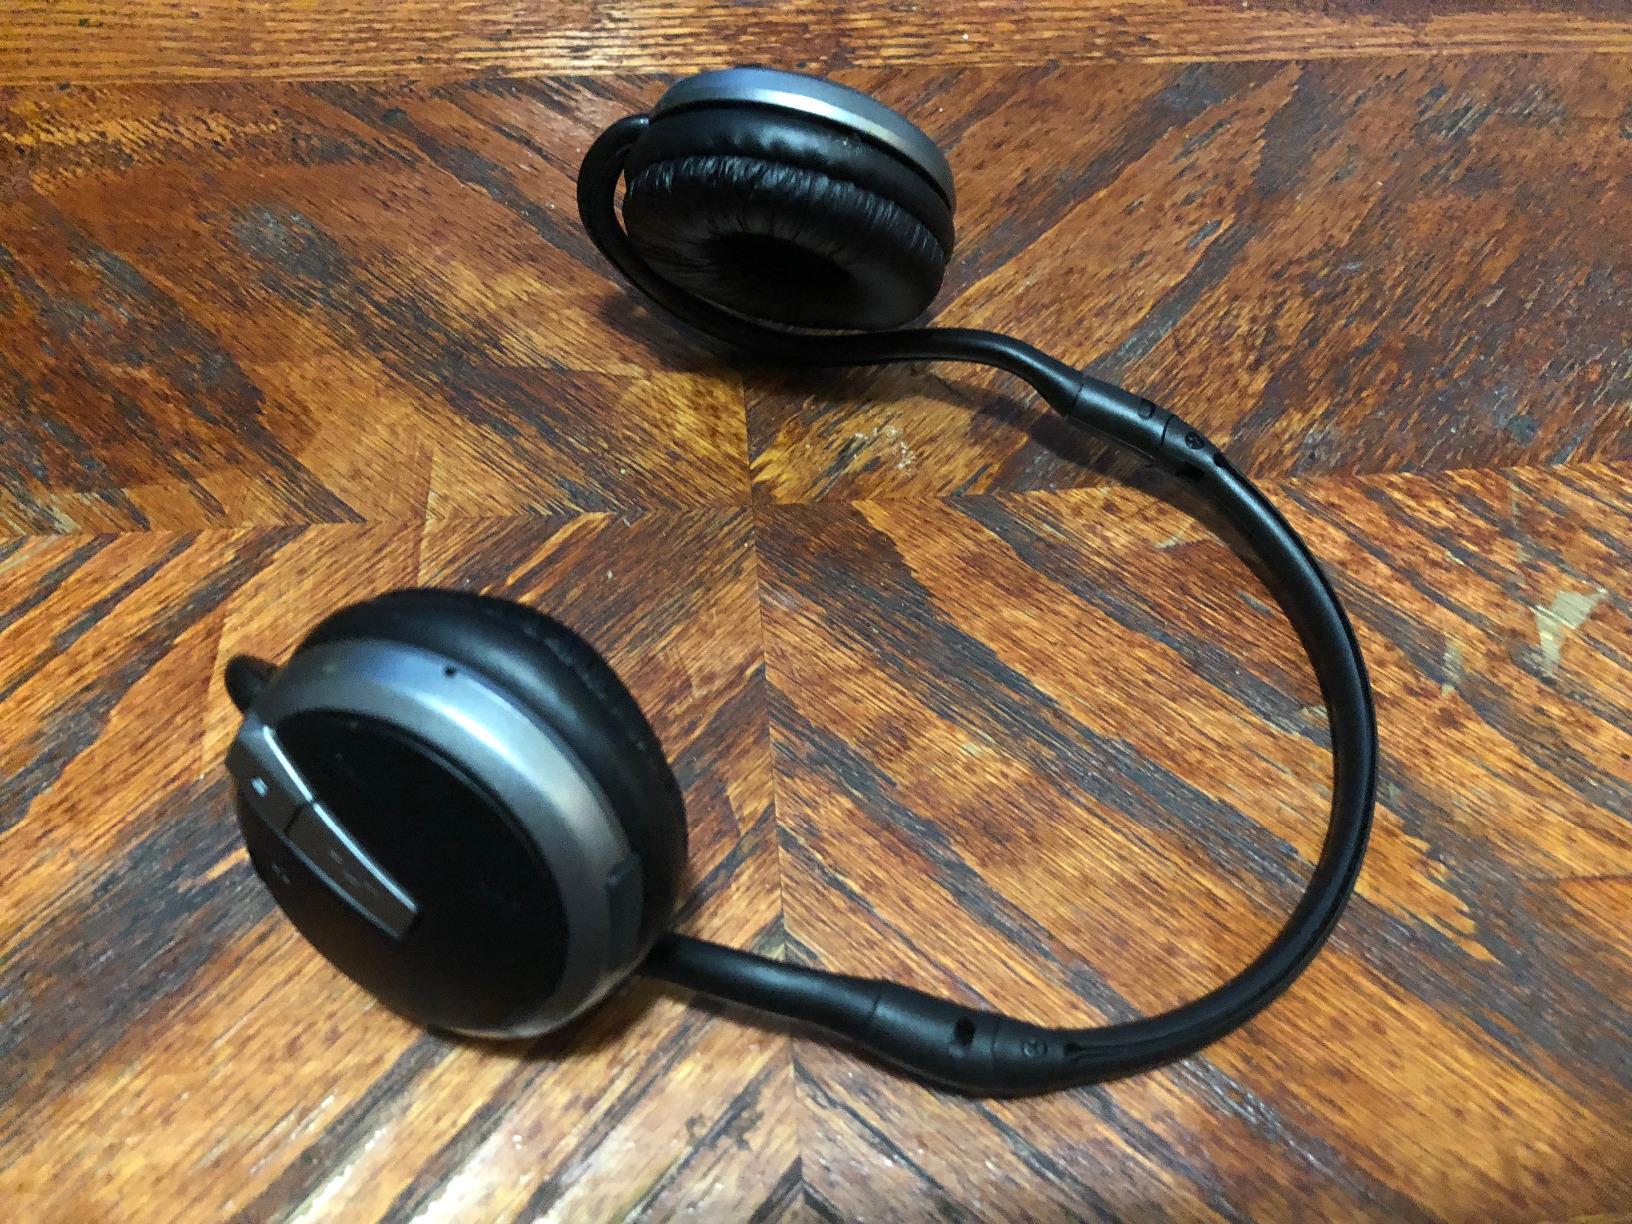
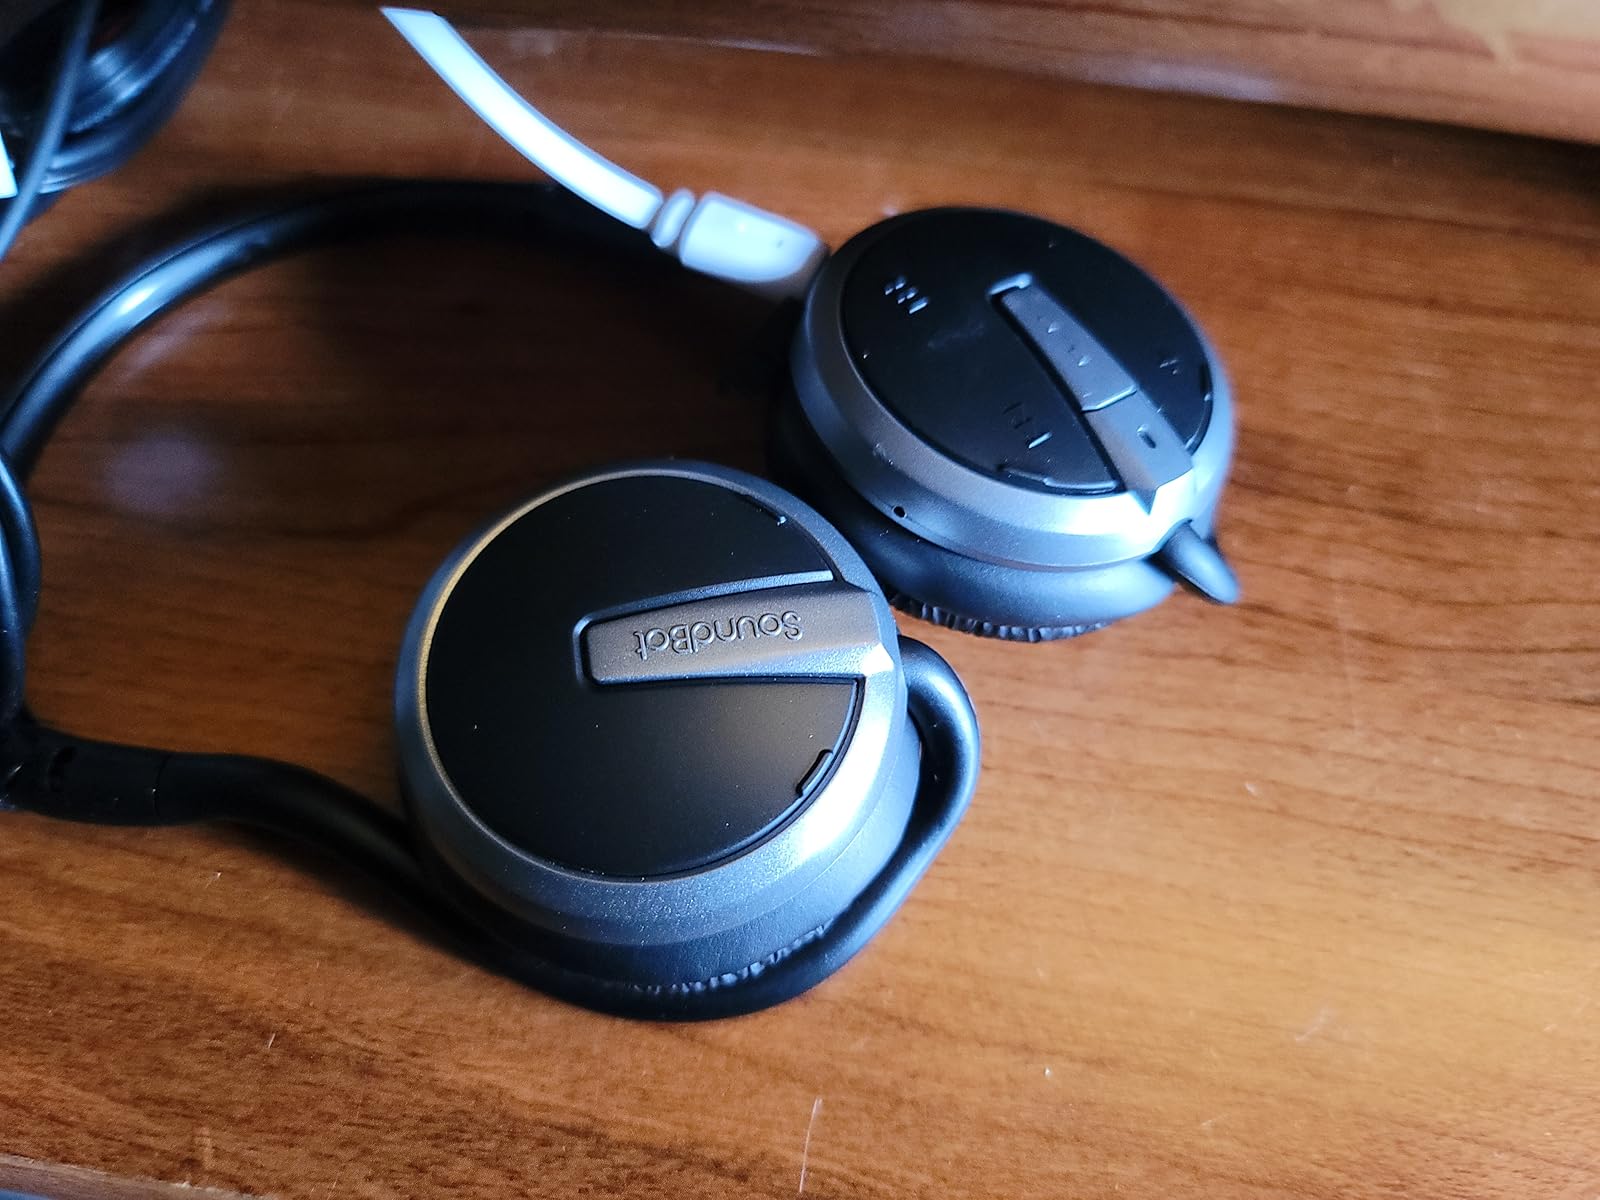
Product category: headphones
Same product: yes